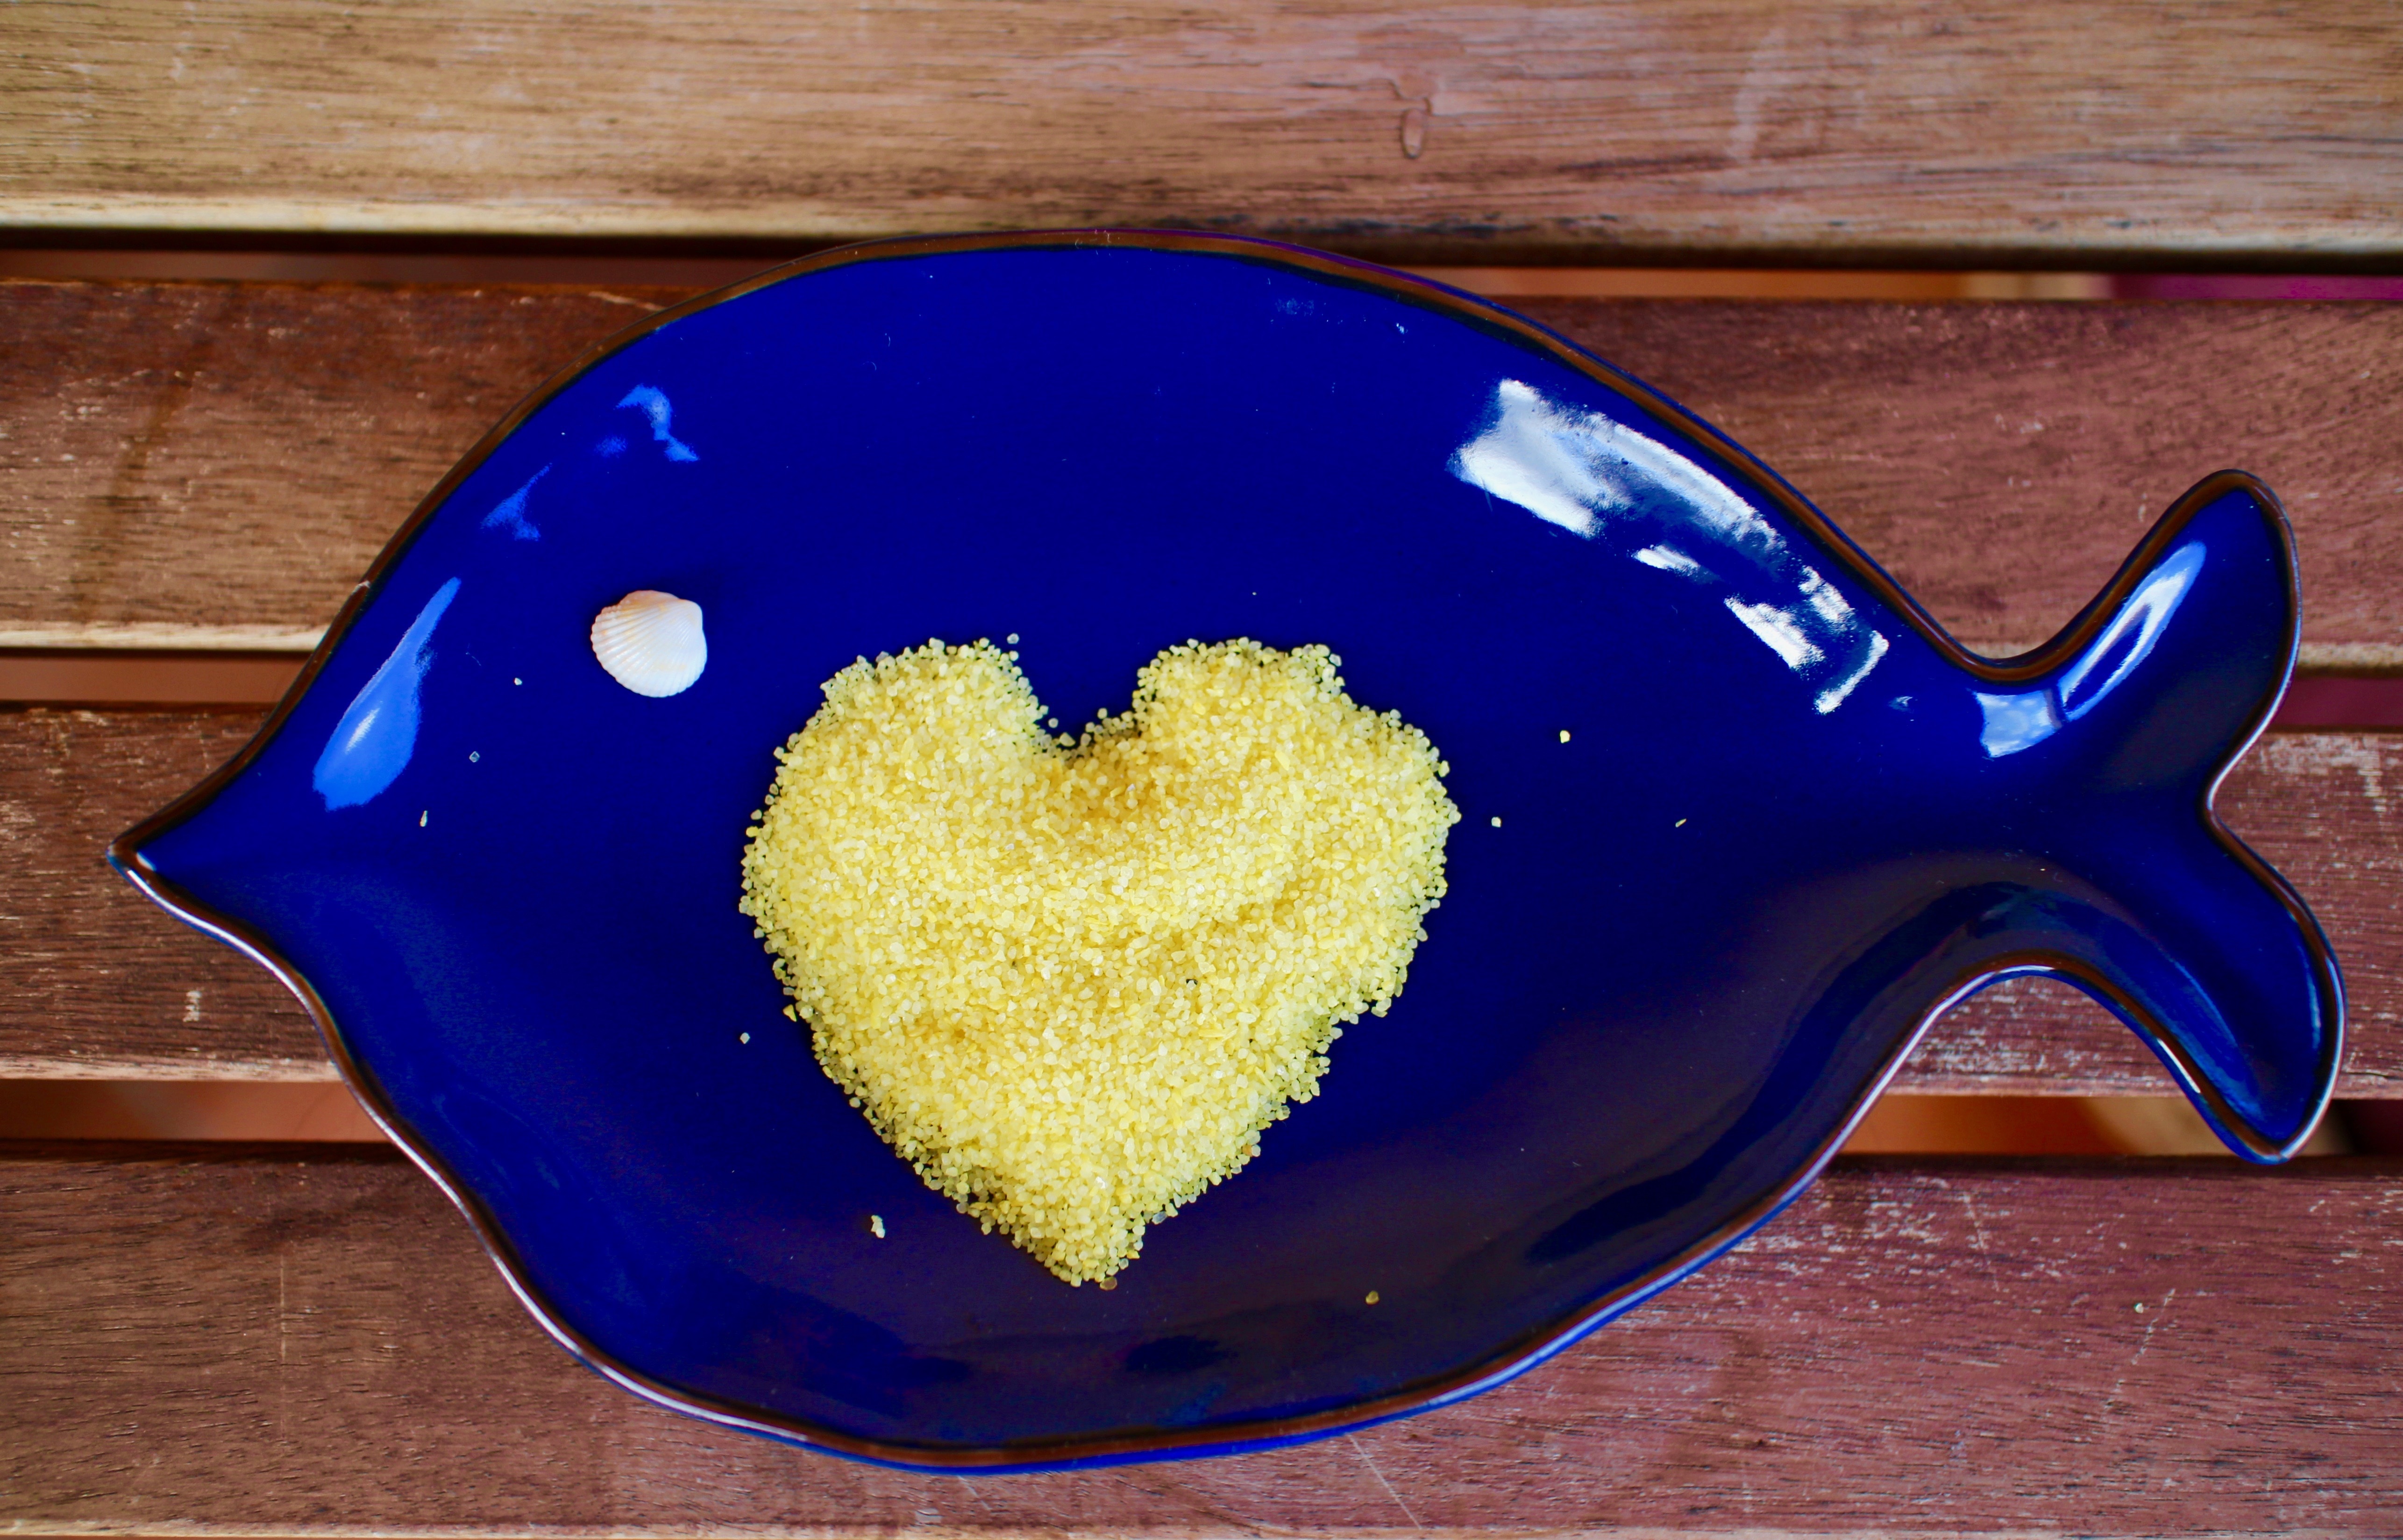
summer, love, heart, food, spring, produce, blue, yellow, fish, shells, party, mimosa, women's day, 8 march